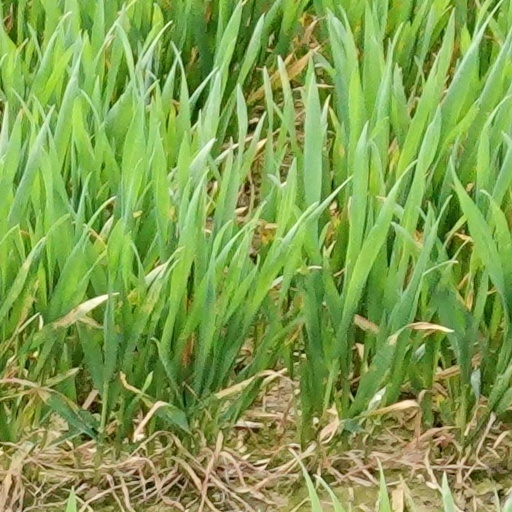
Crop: wheat